Whitman Publishing

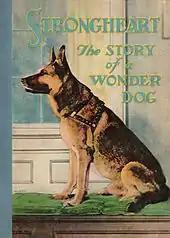
1926 children's book cover

From the early 1900s to the mid-1980s, Whitman was a popular children's book publisher. For decades it was a subsidiary of Western Publishing Company. In 1933 the company signed a licensing contract with Walt Disney to produce books based on Disney cartoon characters, such as Mickey Mouse, Donald Duck, and Goofy.